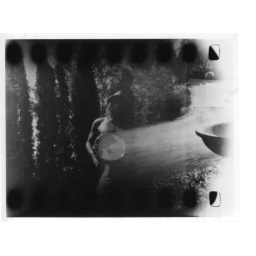
Model: Collin Van Slyke. 35mm color film though a modified holga 120, printed in black and white